Blairsden (house)

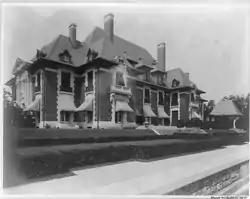
View of front of house, ca. 1903

Blairsden is a historic , 38-room mansion located in Peapack-Gladstone, New Jersey. Set high on a hilltop overlooking Ravine Lake, the mansion is part of what was originally an estate of . In addition to its 38 rooms, the mansion has 25 fireplaces and 19 bathrooms.